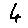
Label: 4